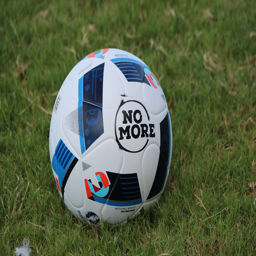
all games were played with the no more campaign branded balls .